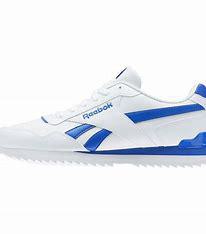
Brand: Reebok
Model: Royal Glide Ripple Clip